Architecture of Chennai

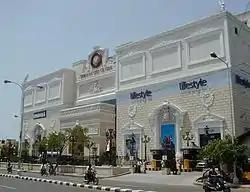
A Neo Classical architecture example of Citi Centre Mall

The Indo-Saracenic style of architecture dominated Chennai's building style just as Gothic style dominated Mumbai's building style, before the advent of Art Deco style. After the Indo-Saracenic, the Art Deco was the next great design movement to impact the city's skyline and it made way for the international and modern styles. Just as Bombay developed an intermediary style that combined both the Gothic and Art Deco, so too did Chennai with a combination of Indo-Saracenic and Art Deco in the University Examination Hall, the Hindu High School and Kingston House (Seetha Kingston School). However, many buildings are either being defaced by modern ornamentation or being completely demolished to make way for new constructions. An example is the Oceanic Hotel which was classic Art Deco and which has since been razed to the ground for an IT park. The language department of the University of Madras is another.